Gros Michel

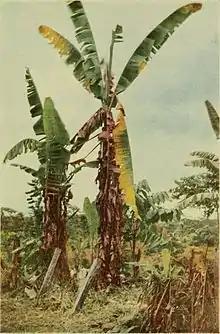
Brandes: Banana Wilt—Banana plants of the Gros Michel variety in Costa Rica attacked by the wilt organism. (1919)

French naturalist Nicolas Baudin carried a few corms of this banana from Southeast Asia, depositing them at a botanical garden on the Caribbean island of Martinique. In 1835, French botanist Jean François Pouyat carried Baudin's fruit from Martinique to Jamaica. Originally called the "Figue Baudin" ("Baudin's fig"), the fruits were later referred to as "Poyo," after their Jamaican importer; the origin of the name "Gros Michel" is unknown.